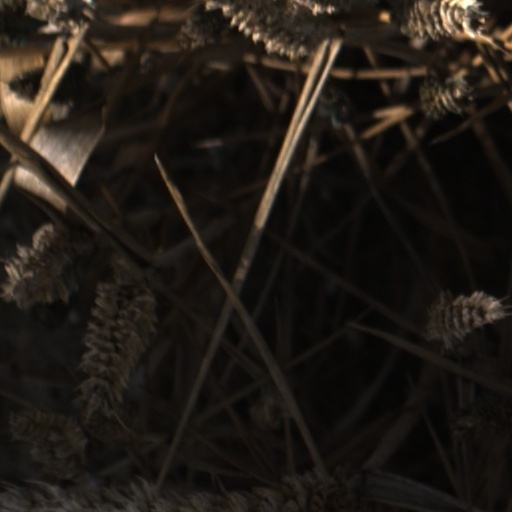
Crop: wheat